Academy of Music (Philadelphia)

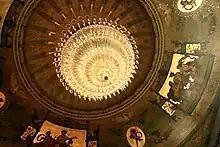
Chandelier and murals

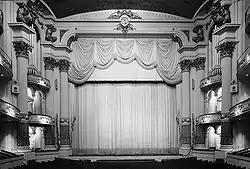
Proscenium wall and boxes. Architectural ornament by Charles Bushor and Joseph A. Bailly

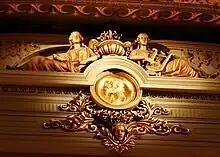
Bust of Mozart with figures of Poetry and Music

The interior might be considered an early example of American Baroque Revival architecture. The auditorium is graced by a large crystal chandelier, which measures in diameter, and weighs . When installed, the chandelier contained 240 gas jets, which were converted to electricity in 1900, and rewired in 1957. That same year, it was fitted with an electric-powered winch. It previously required 12 people working four-hours to lower it by hand. The fixture was restored to its original form and missing crystals replaced in 2008. The heat produced by the original gas fixtures helped to ventilate the hall by causing air to rise to various vents along the back walls and in the center of the ceiling.